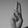
ASL letter: U